Summer Olympic Games

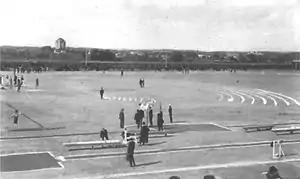
Francis Olympic Field of Washington University in St. Louis during the 1904 Summer Olympics

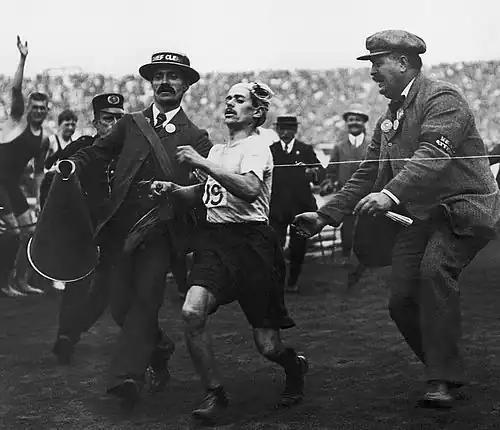
Dorando Pietri finishes the modern marathon in 1908 at the current distance.

Tensions caused by the Russo–Japanese War and the difficulty of travelling to St. Louis may have contributed to the fact that very few top-ranked athletes from outside the U.S. and Canada took part in the 1904 Games, the first Games held outside Europe.